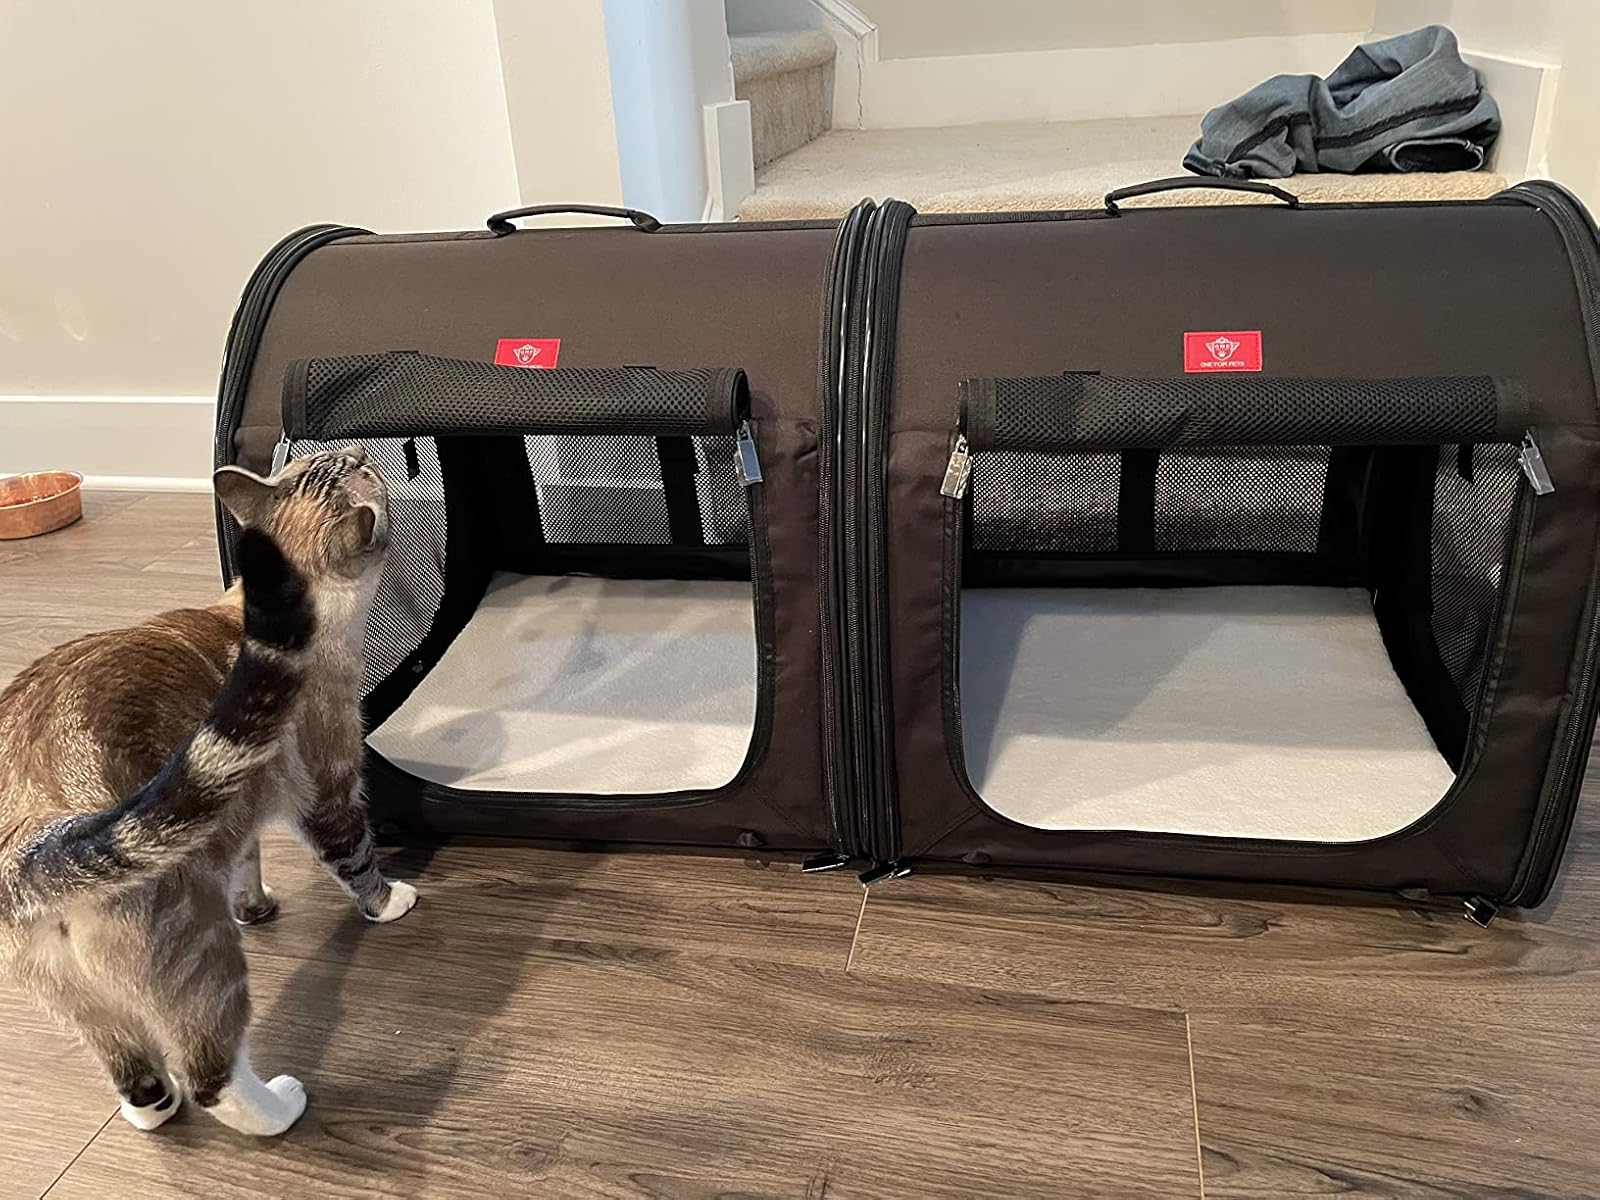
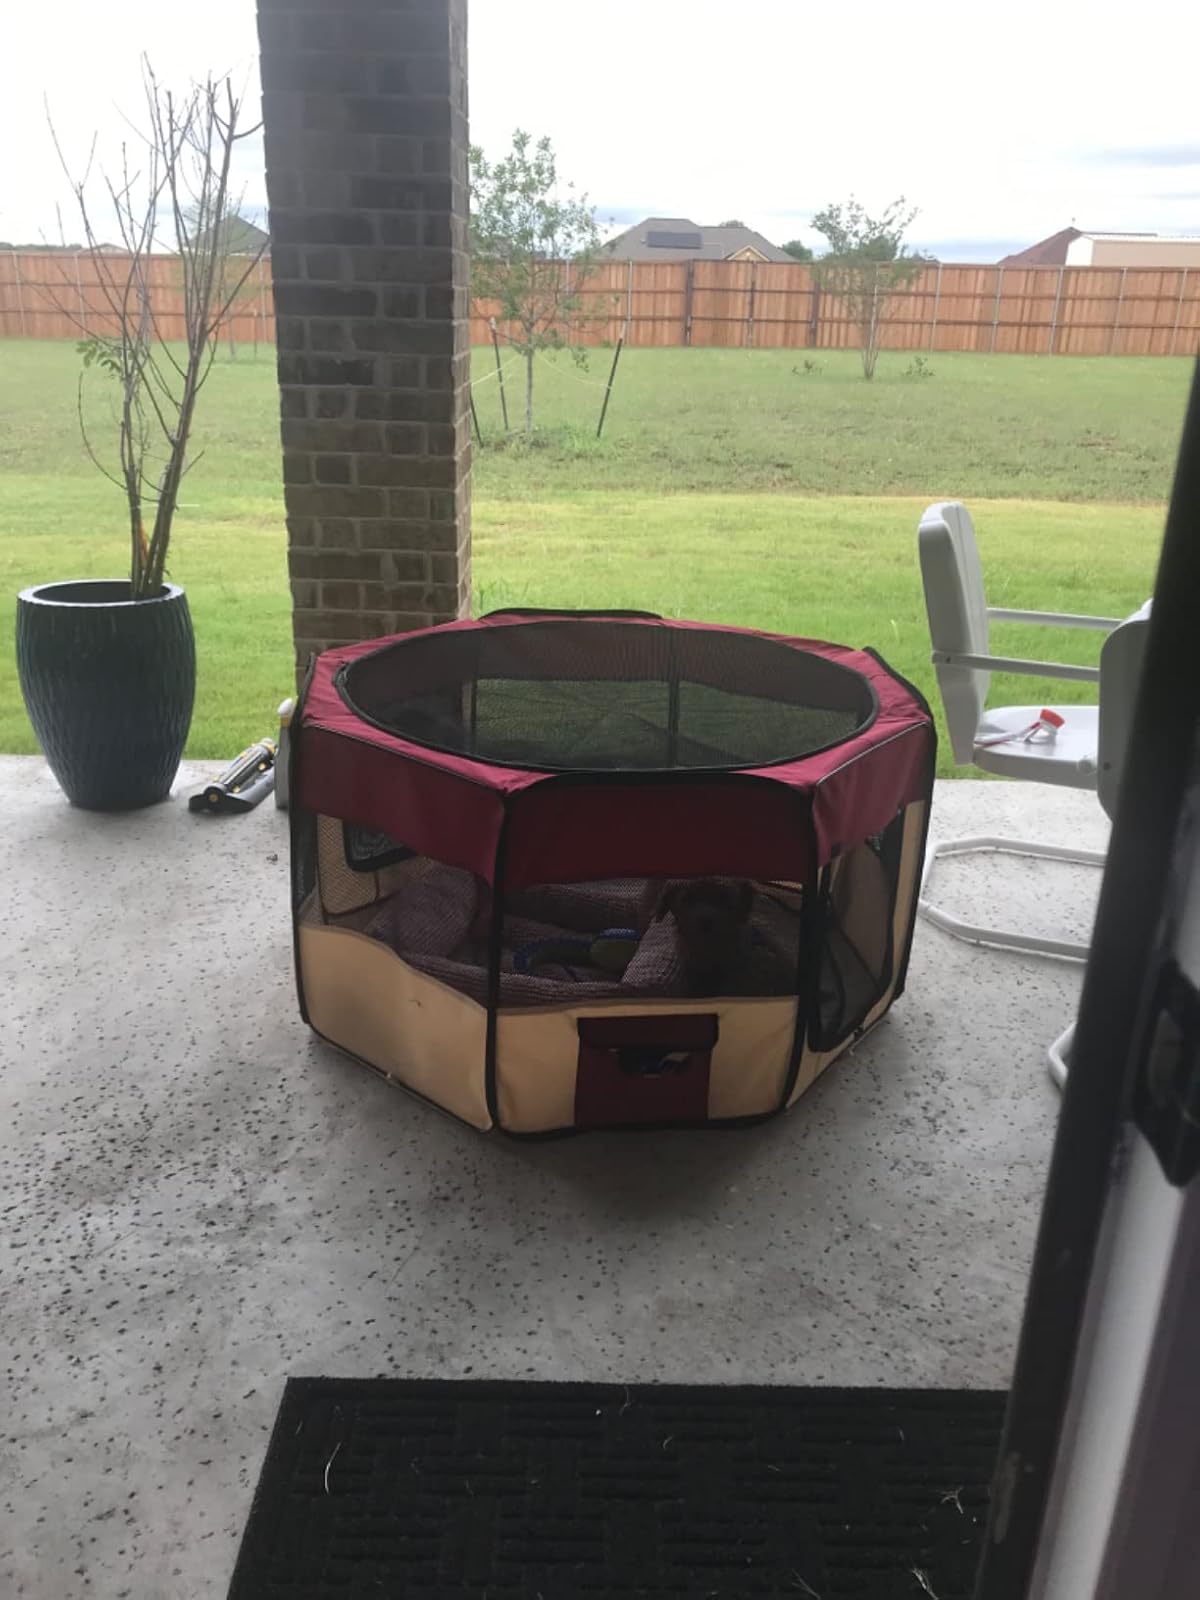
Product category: items_kennel
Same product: no